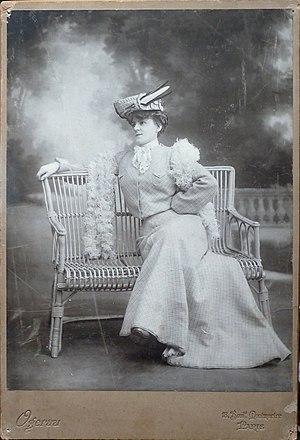
Charles Pierre Ogerau, né à Paris en 1868 et mort à Loire-sur-Rhône en 1908, est un photographe français. Il fréquenta aussi activement les milieux anarchistes du début du XXᵉ siècle.